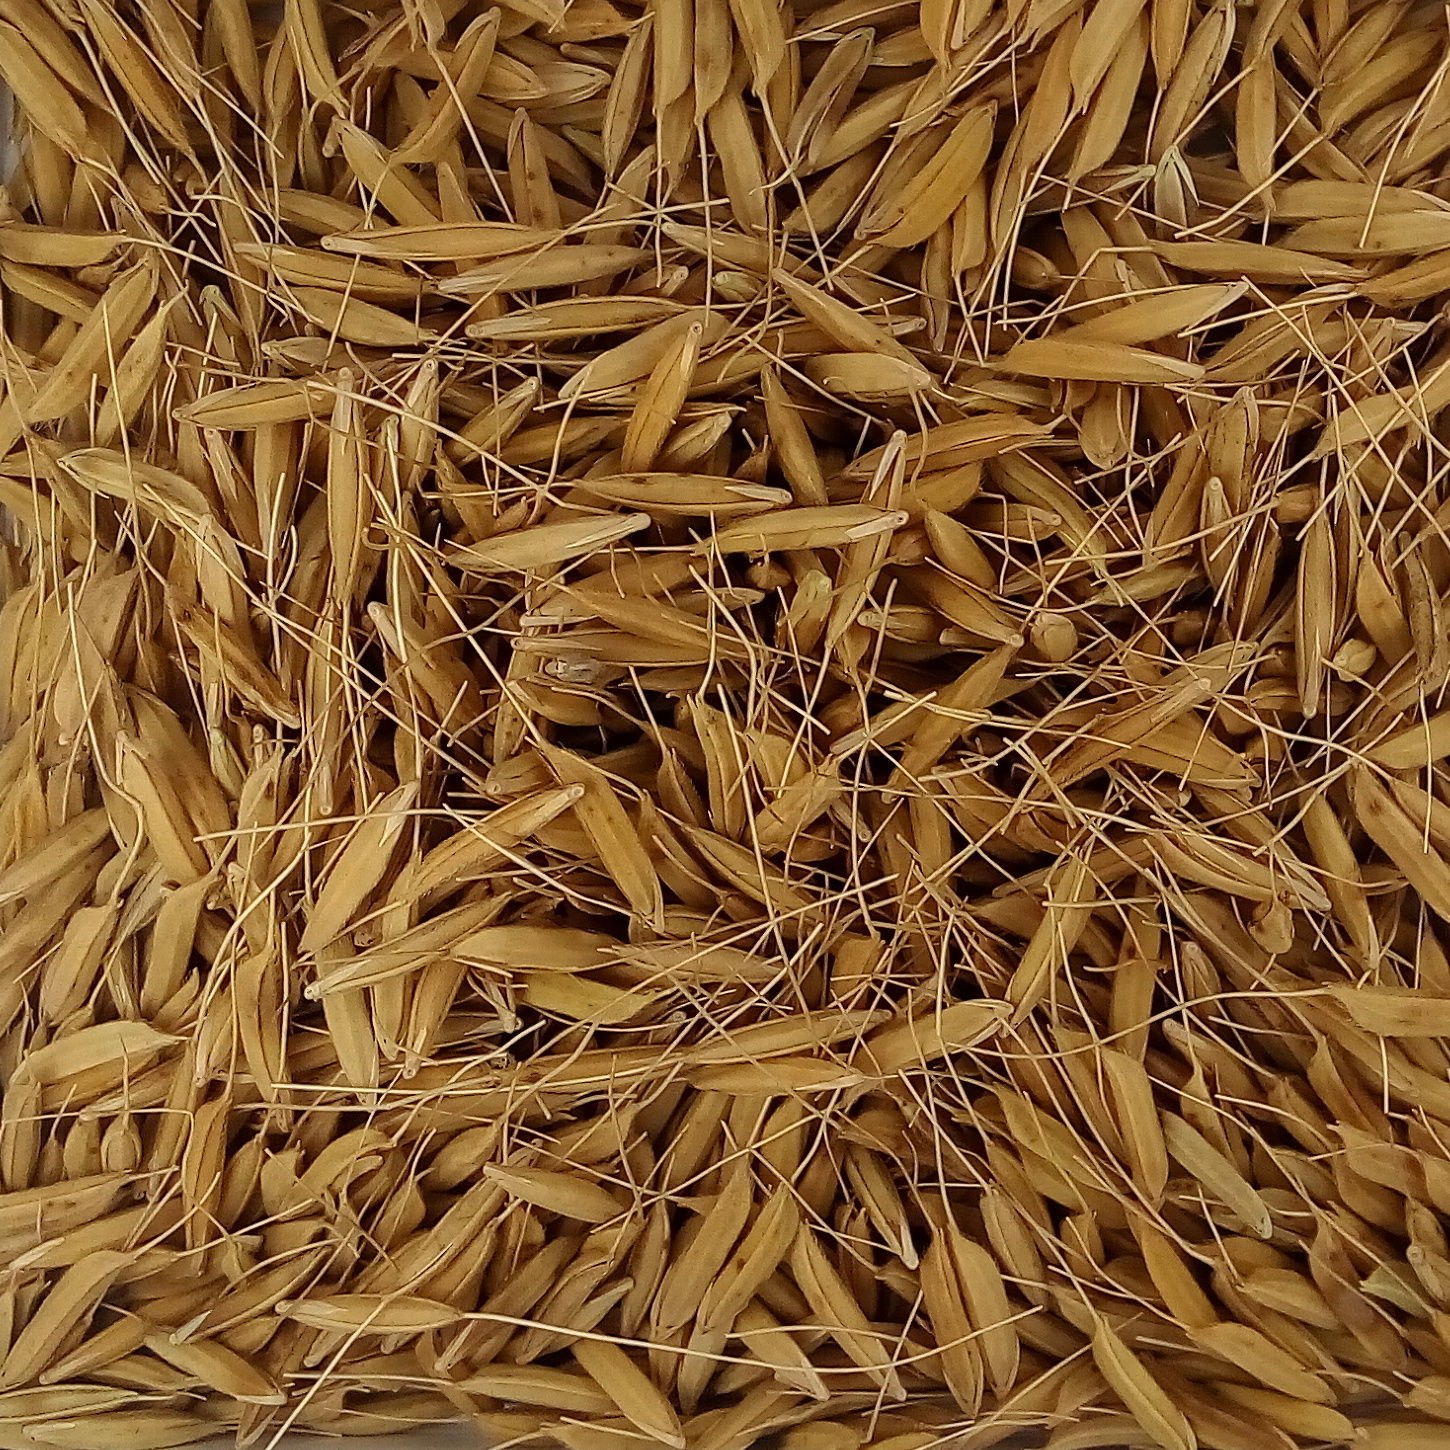
Rice seed variety: PB_6